Buddhism in Denmark

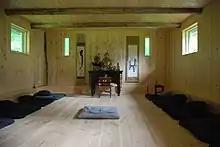
Havredal Zendo temple in Denmark

In the 19th century, knowledge about Buddhism was brought back from expeditions that explored the Far East but interest was mainly from authors, Buddhologists and philologists. In 1921, Christian F. Melbye founded the first Buddhist Society in Denmark, but it was later dissolved in 1950 before his death in 1953. In the 1950s, there was a revival in interest towards Buddhism, especially Tibetan Buddhism. Hannah and Ole Nydahl founded the first Karma Kagyu Buddhist centers in Copenhagen. The third wave of Buddhism came in the 1980s, when refugees from Vietnam, Sri Lanka and China came to Denmark. Some Buddhist women, especially those from Thailand, came to Denmark seeking Danish husbands.